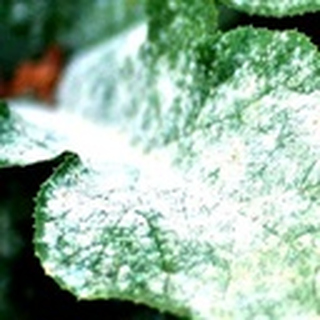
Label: cotton_powdery_mildew